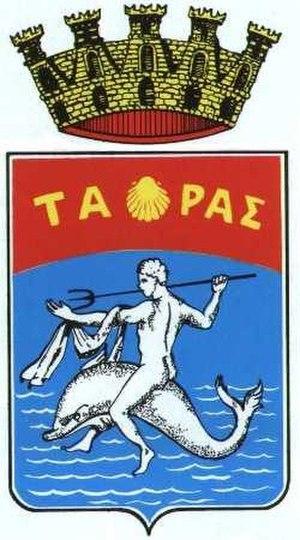
Tarente est une ville italienne d'environ 195 000 habitants, chef-lieu de la province du même nom dans les Pouilles.